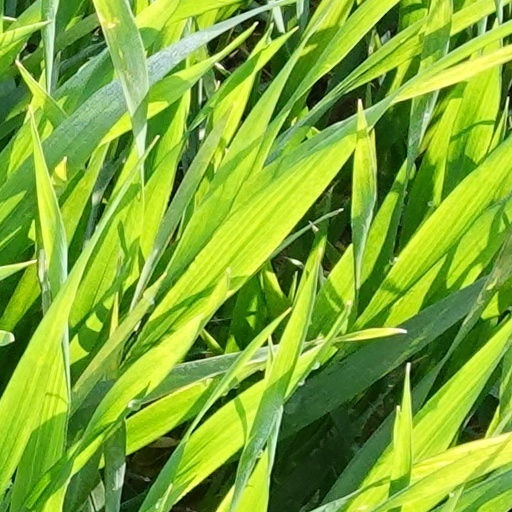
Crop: wheat